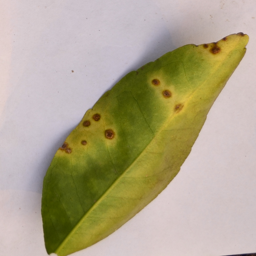
Plant part: leaf
Disease: canker